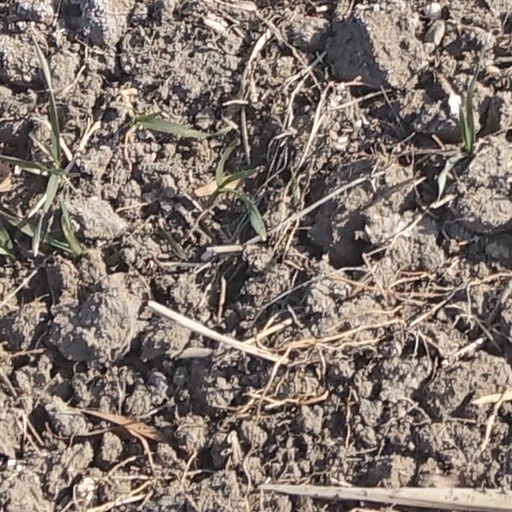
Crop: wheat